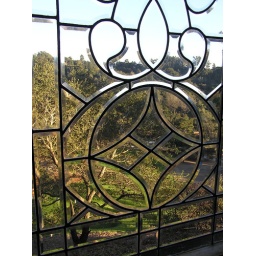
Looking through the beveled glass window in our stairwell down at my husband's golf course on the property below.